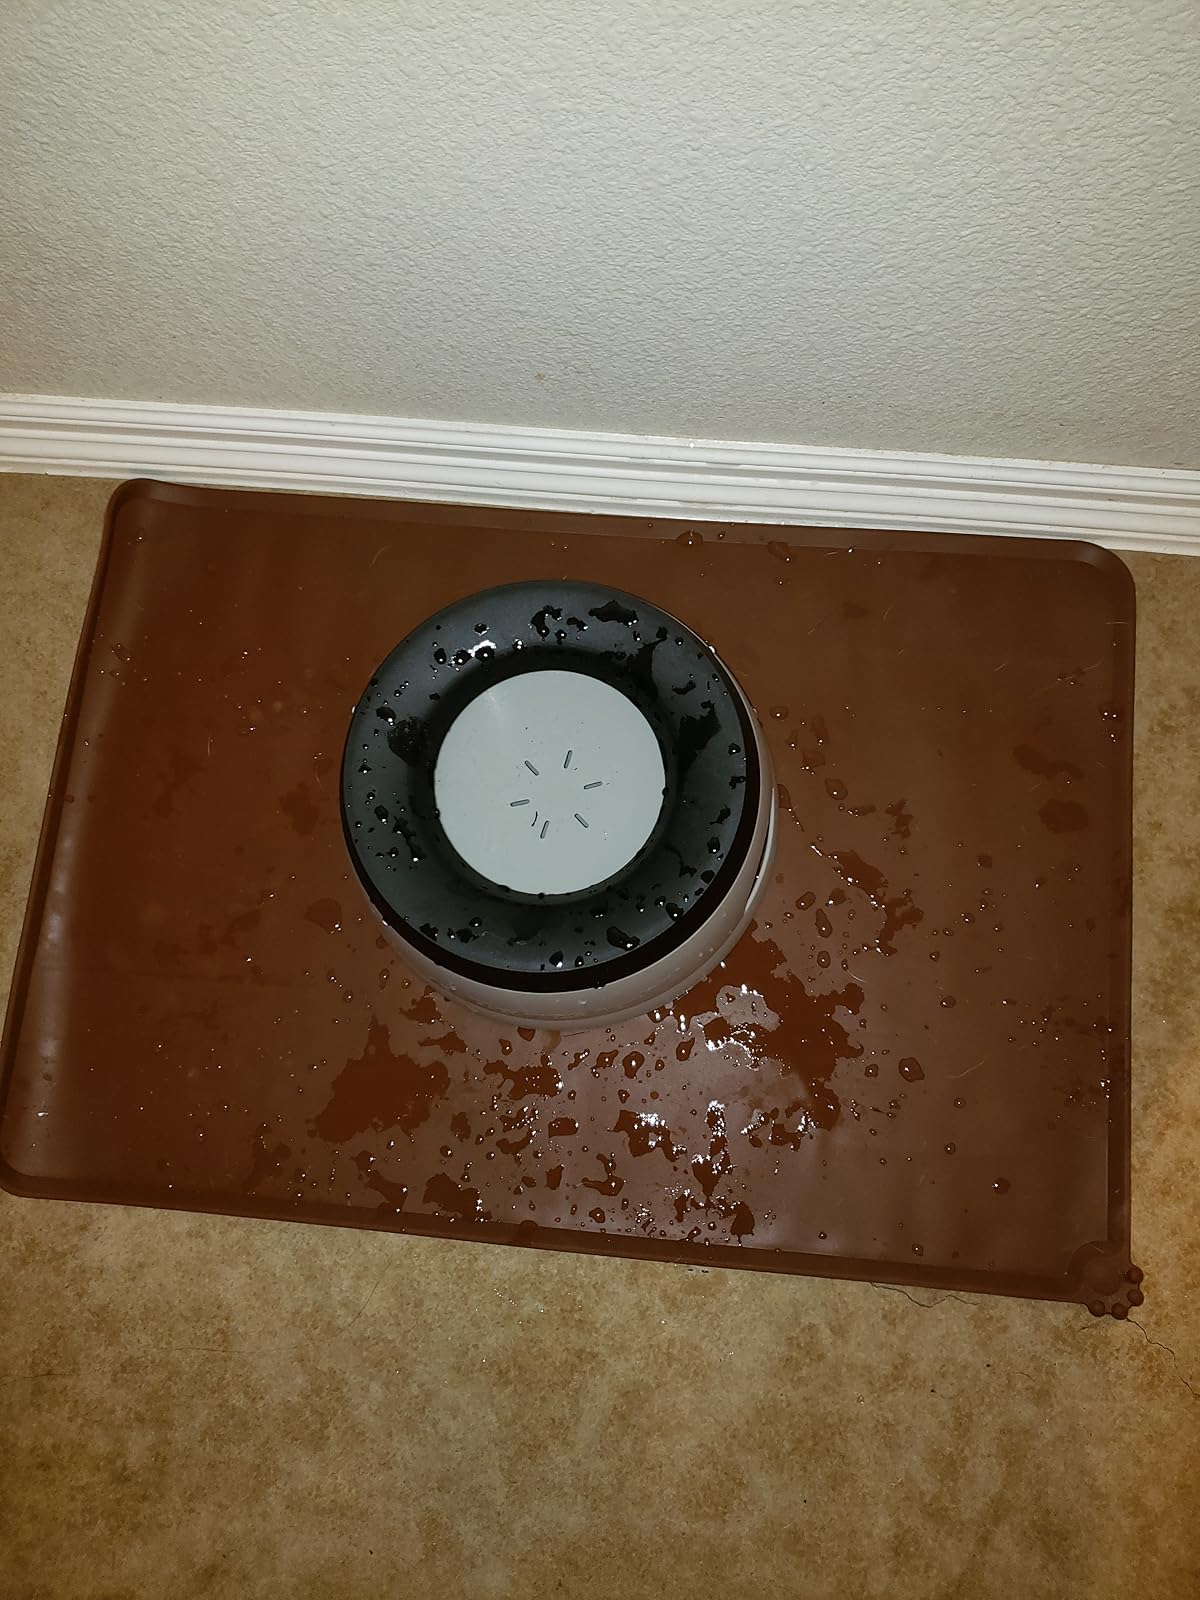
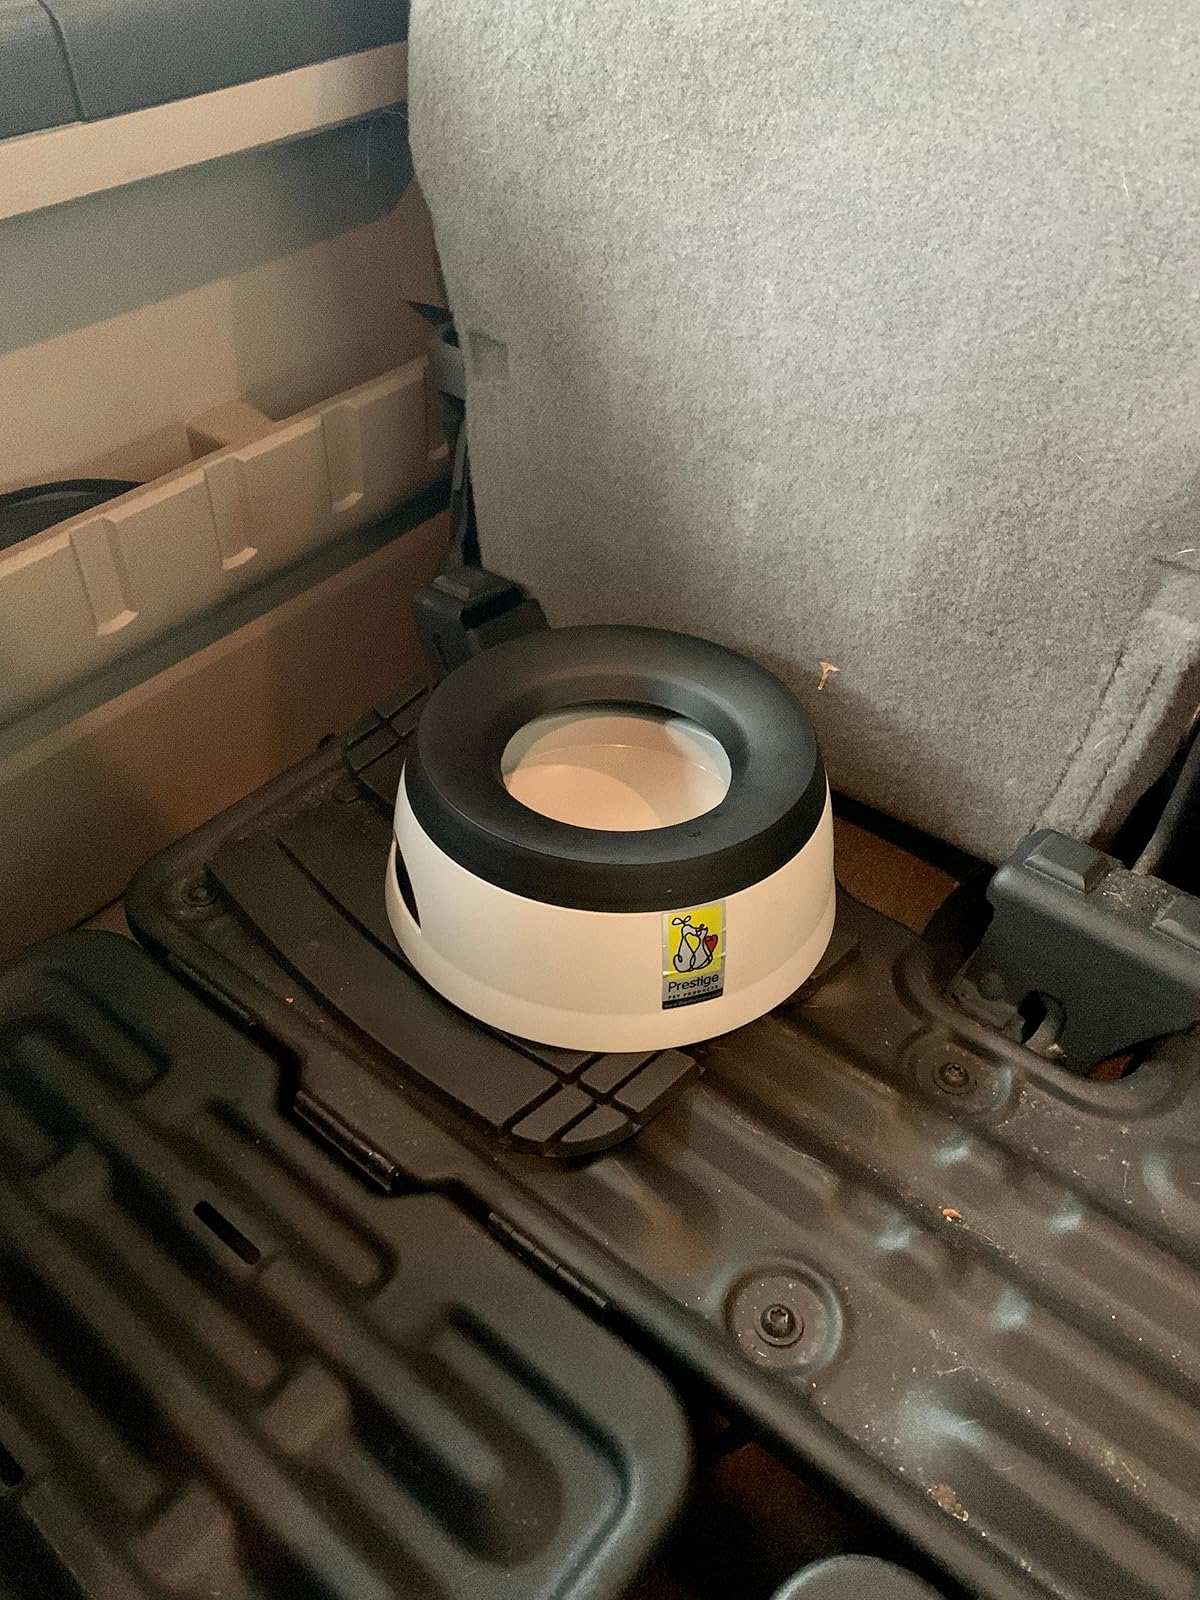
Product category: items_bowl
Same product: yes